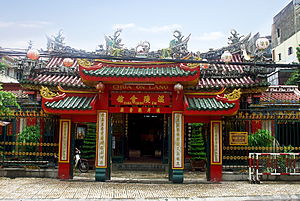
Cholon
Pagode i Cholon
Cholon er det kinesiske distrikt i Ho Chi Minh Byen. Det er den største Chinatown i Vietnam og ligger på Saigonflodens vestlige side. Chinatown ligger i distrikterne 5 og 6 i Ho Chi Minh Byen.